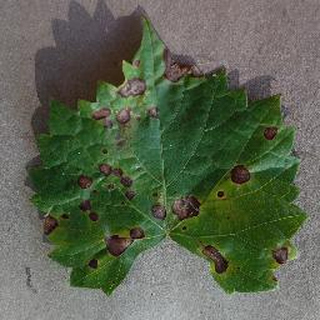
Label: grape_black_rot